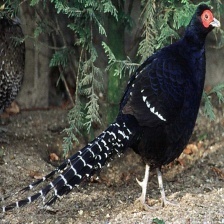
Species: MIKADO  PHEASANT
Scientific name: SYRMATICUS MIKADO